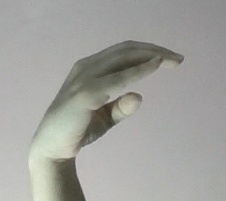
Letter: jeem